Dr. Siva

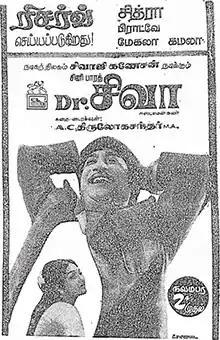
Theatrical release poster

Dr. Siva is a 1975 Indian Tamil-language film, directed and produced by A. C. Tirulokchandar. The film stars Sivaji Ganesan, Manjula, V. K. Ramasamy and Major Sundarrajan. It was released on 2 November 1975.